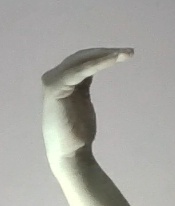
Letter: haa